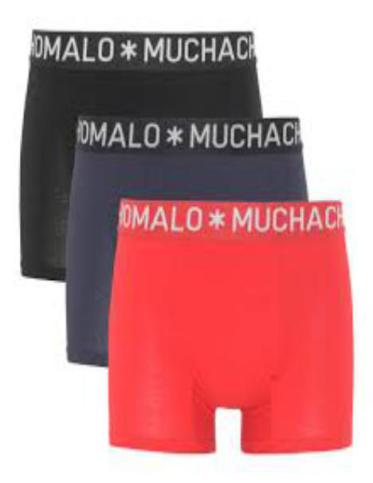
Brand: muchachomalo
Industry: Clothes